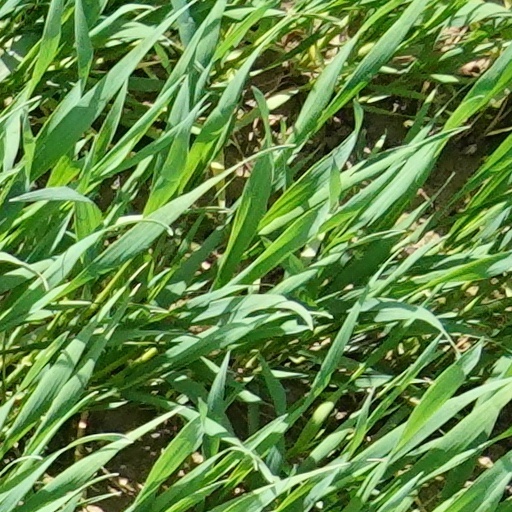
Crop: wheat